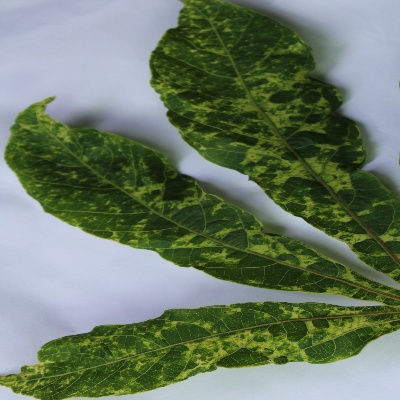
Crop: Cassava
Condition: mosaic